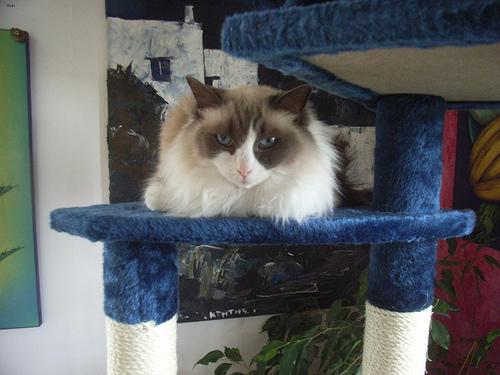
Breed: Ragdoll